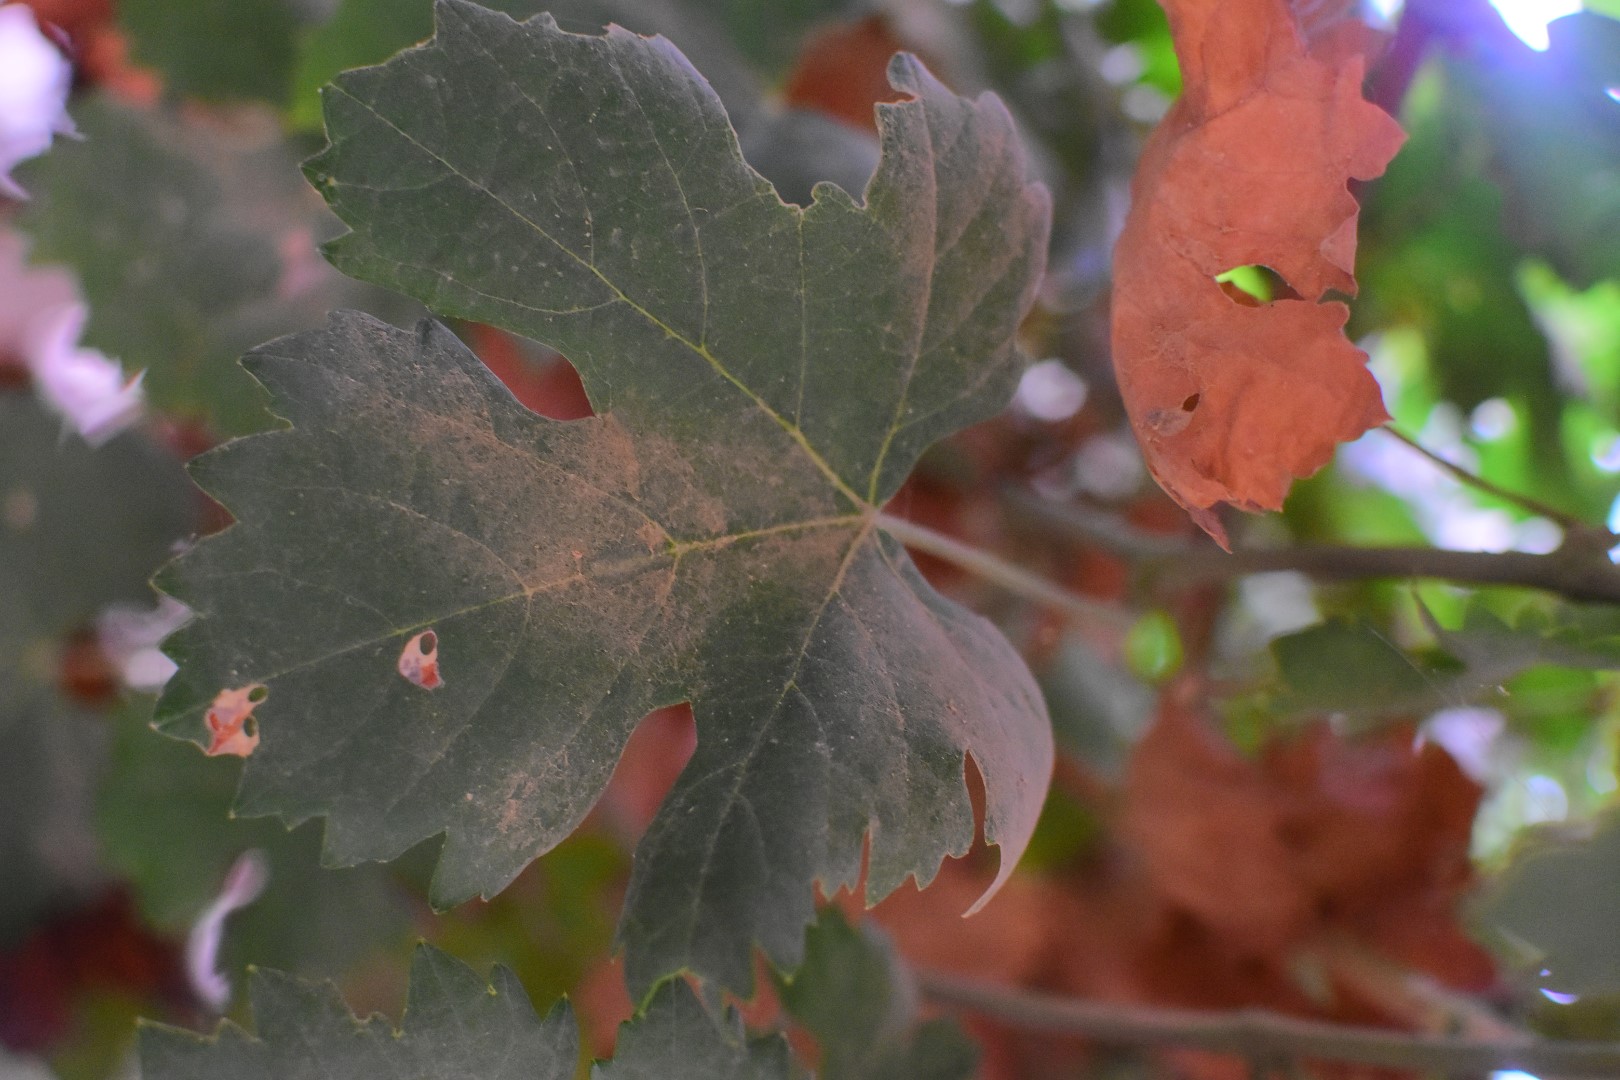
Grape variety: Aswud Balad